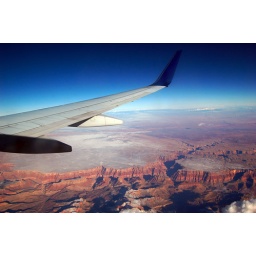
flying over the grand canyon